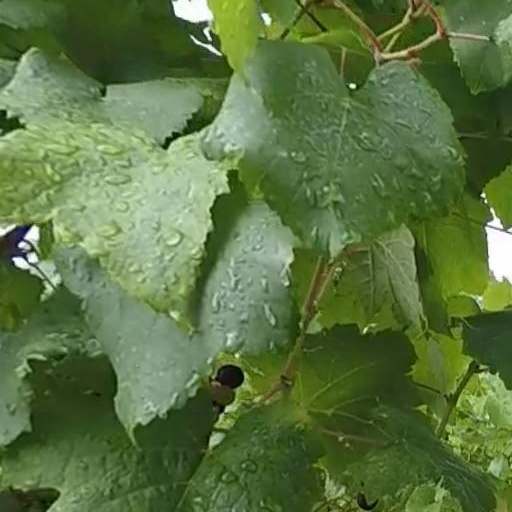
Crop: grape